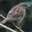
Label: bird